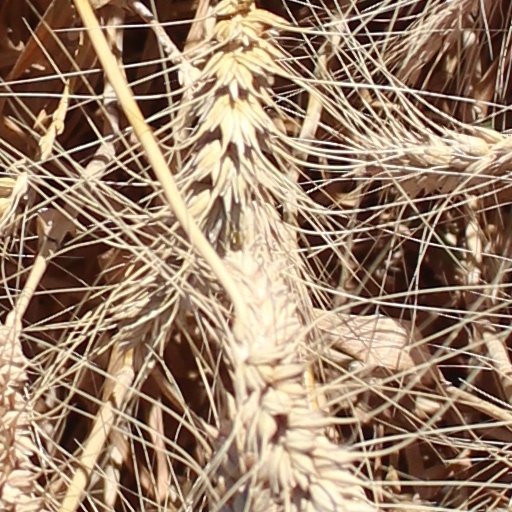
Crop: wheat